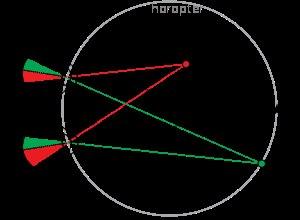
La vision binoculaire est un mode de vision dans lequel les deux yeux sont utilisés simultanément. Le mot binoculaire vient du latin : bini pour « double » et oculus pour « yeux ». Le fait de voir avec deux yeux confère au moins quatre avantages par rapport au fait d'en avoir un seul :